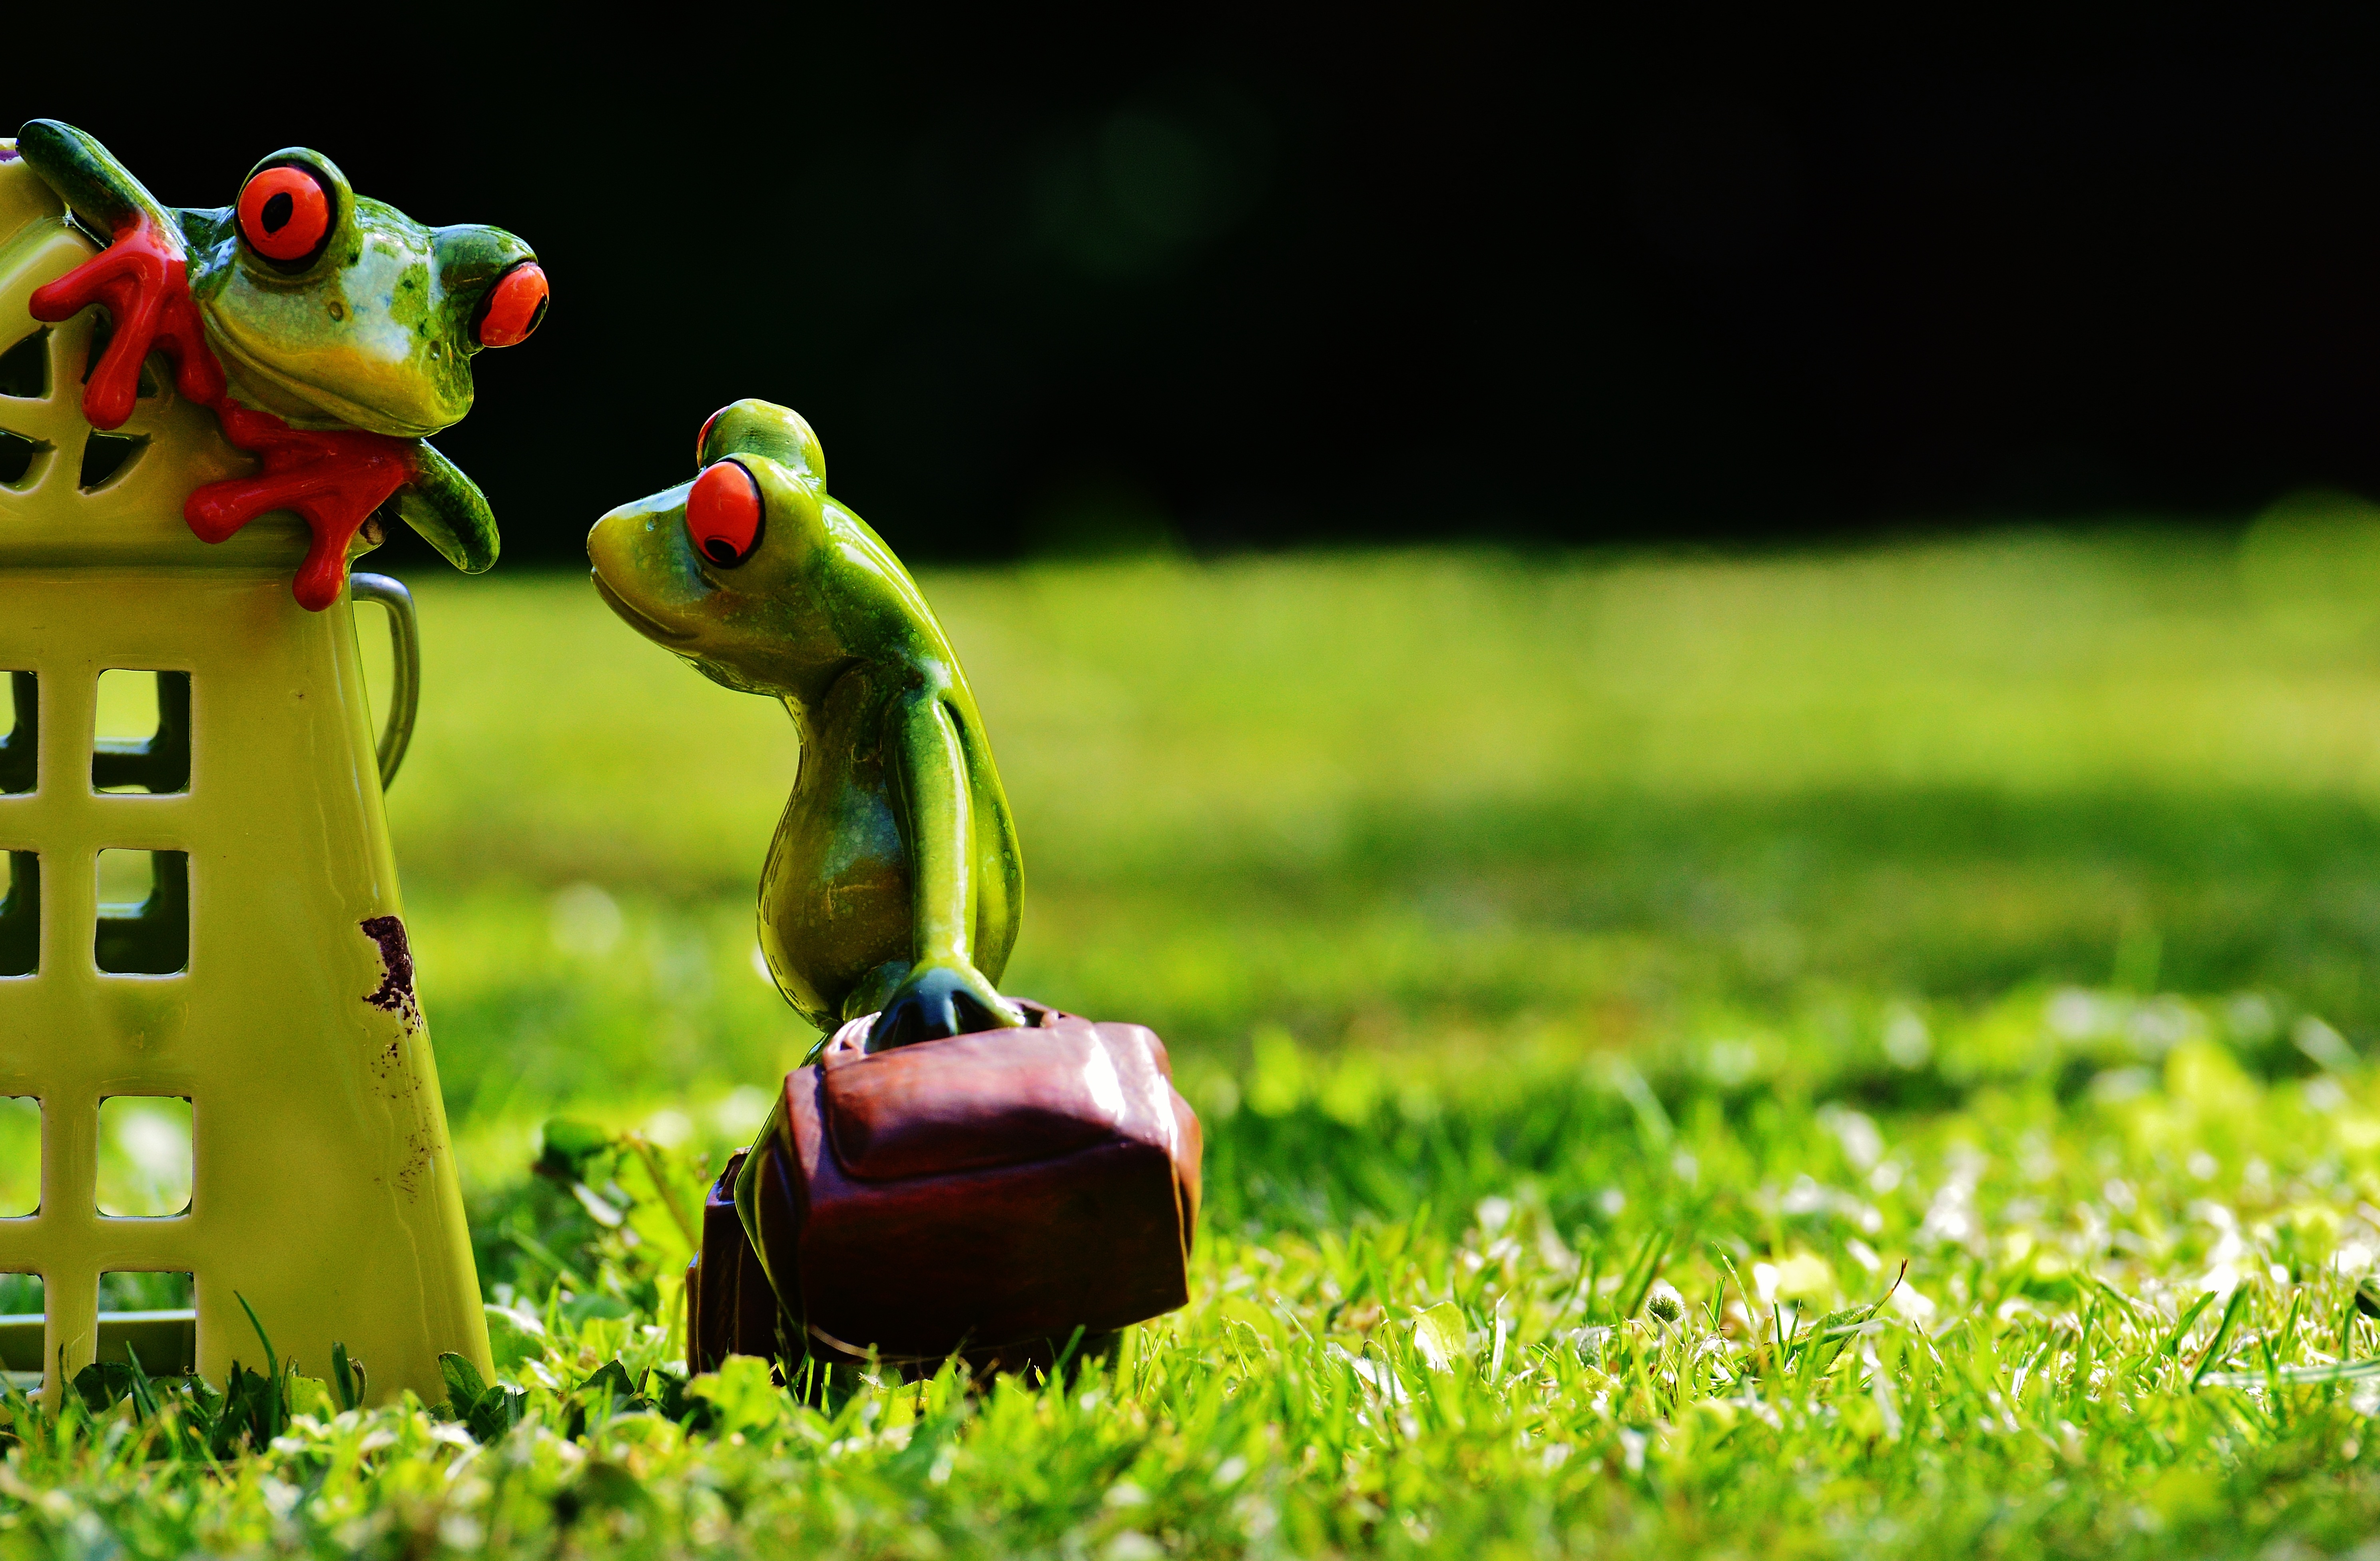
grass, lawn, sweet, home, cute, decoration, green, frog, deco, figure, funny, welcome, beautiful, frogs, at home, home sweet home, arrive